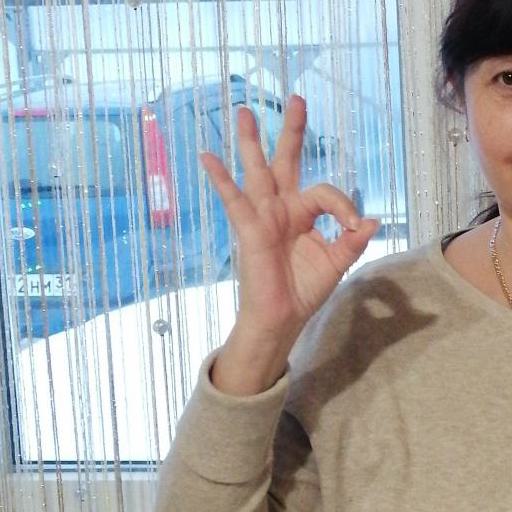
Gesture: ok